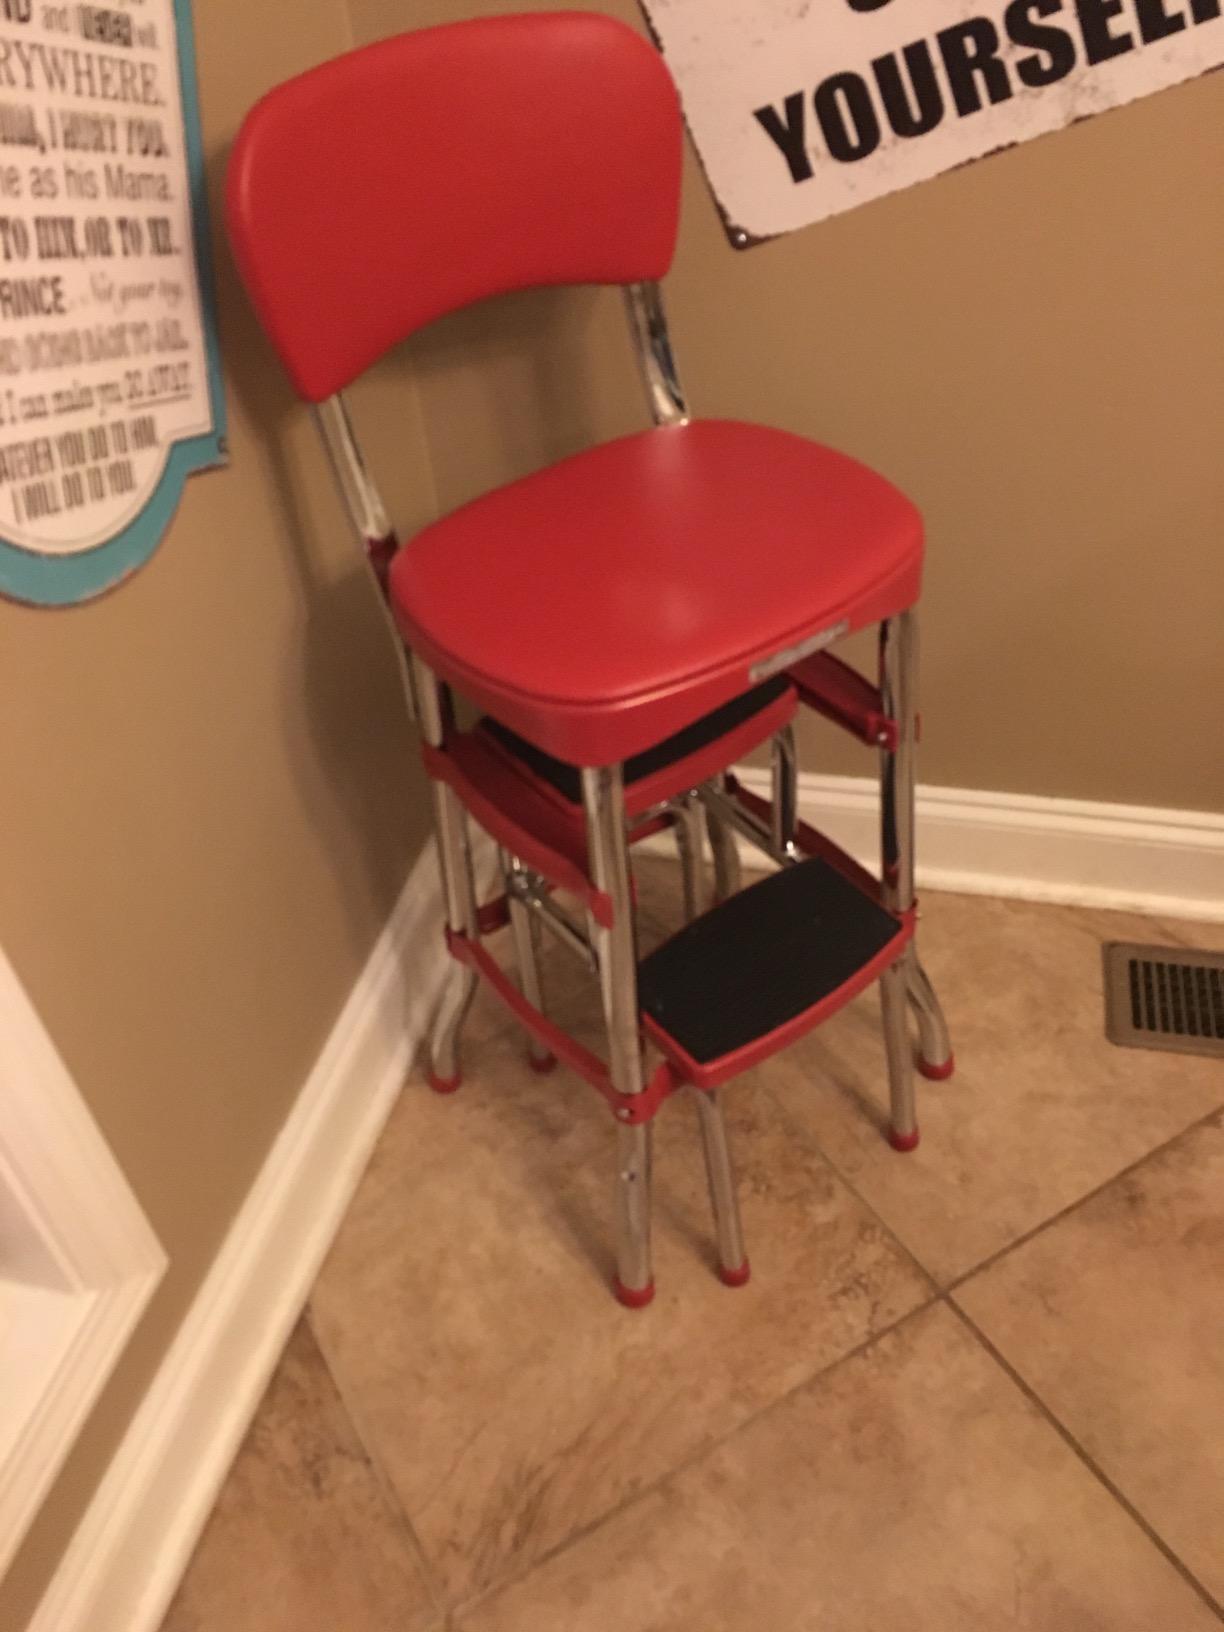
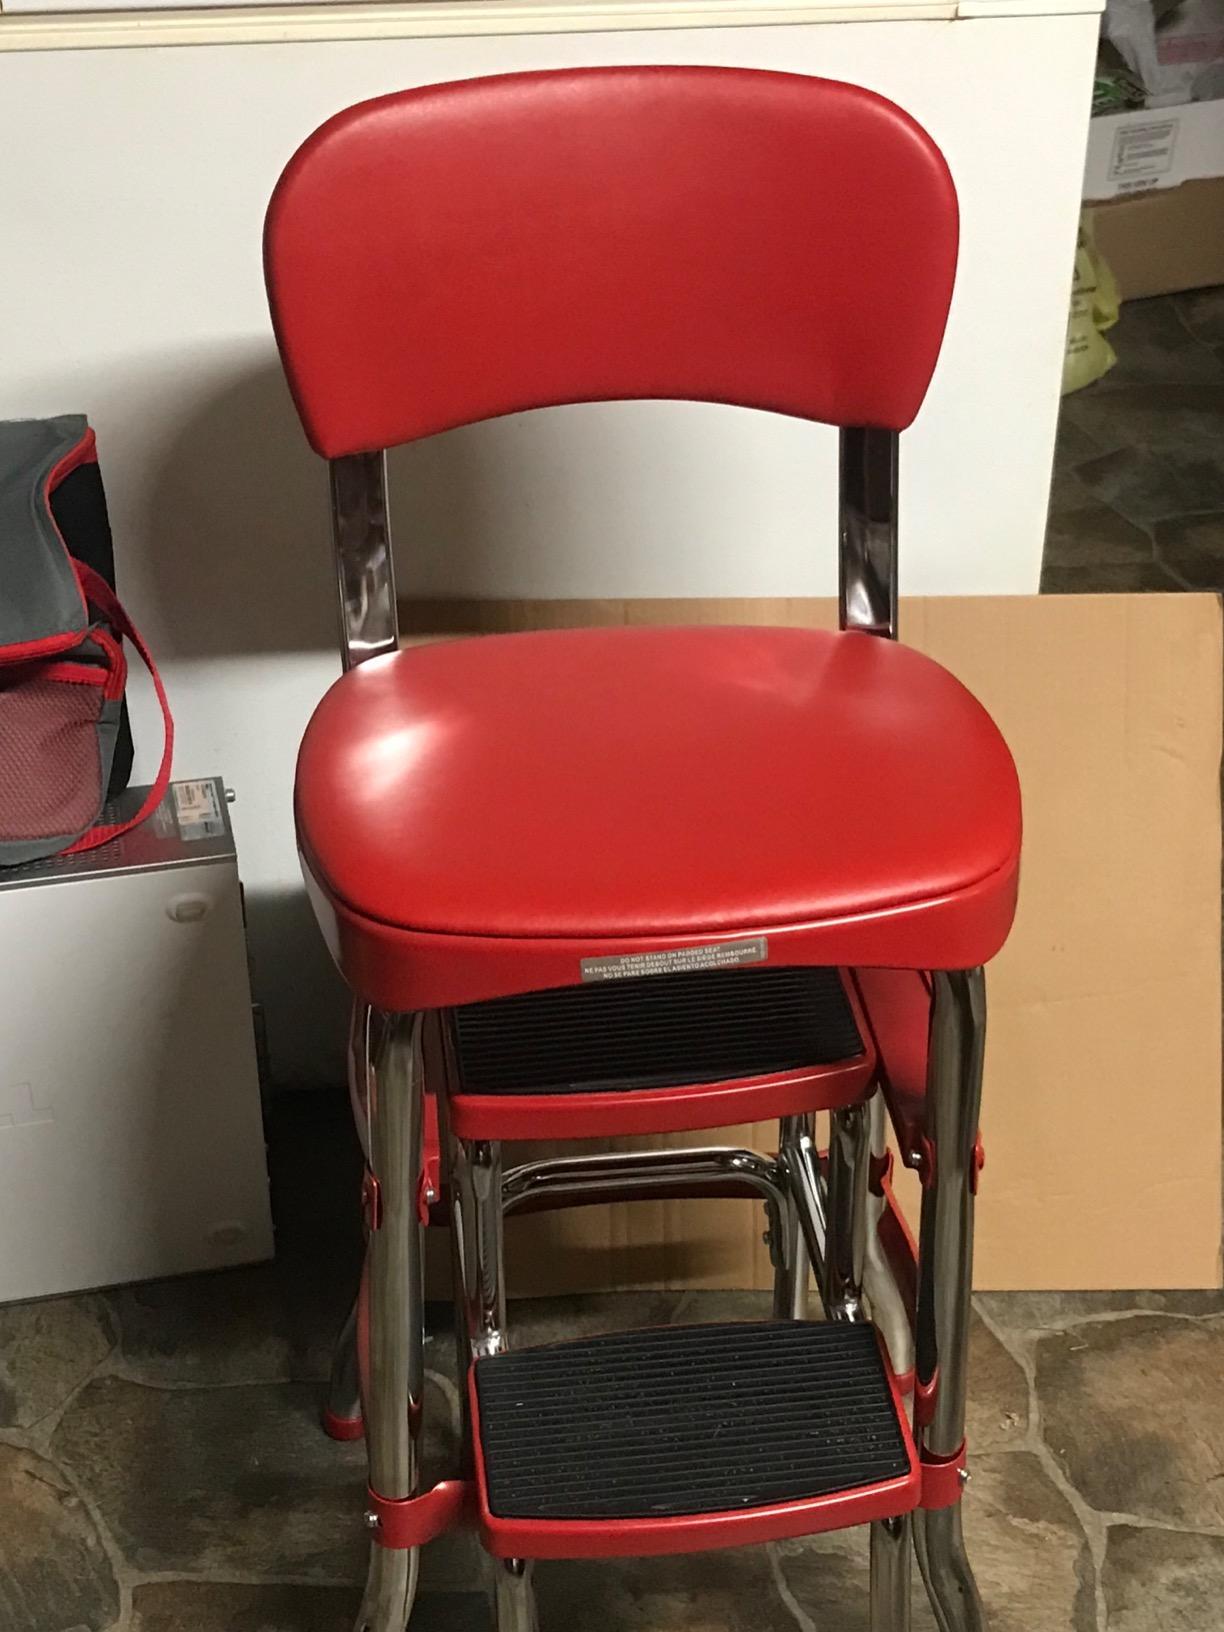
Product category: items_chair
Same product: yes